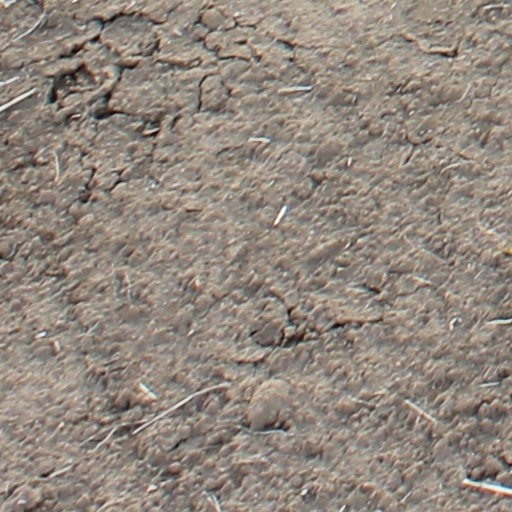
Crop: wheat